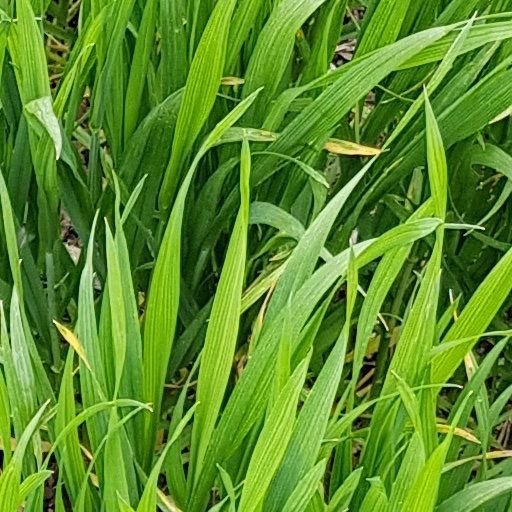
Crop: wheat